Italian Parliament

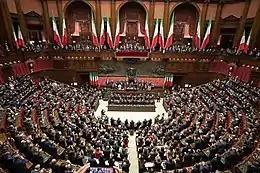
The Italian parliament in joint session for the inauguration of President Sergio Mattarella (3 February 2022)

The Parliament meets and votes in joint session for a set of functions explicitly established by the Constitution. Article 55.2 specifies that these functions are entrenched and cannot be altered.